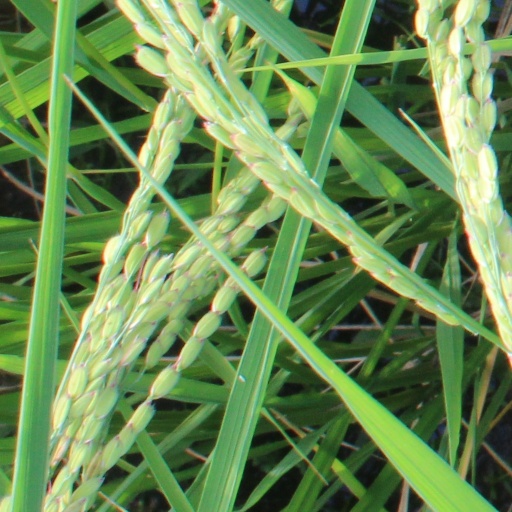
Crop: rice